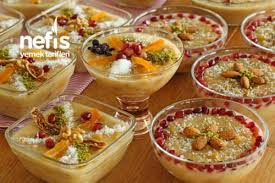
Yemek: asure